Vouliagmeni

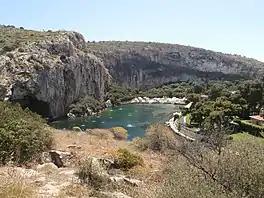
View of the Lake Vouliagmeni

Ruins of the Temple of Apollo Zoster have been excavated and can be viewed inside the public Astir Hotel beach. According to legend, when Leto was about to give birth to Apollo and Artemis, she fled writhing in pain to Delos. During her flight she discarded her girdle, which fell on the Mikro Kavouri peninsula. When her son, the god Apollo, was born, he picked up the discarded girdle and girdled himself in honour of his mother, and was hence named "Zoster" (Girt). Other remnants of early human habitation found in Vouliagmeni include Neolithic and Bronze Age building foundations, and a 5th-century BC outpost. In classical times the area was the Athenian deme of Aixōnídes Halaí, i.e. the Saltfields of Aixōnē (modern day Glyfada). The deme's citizens were called Ἁλαεῖς, "Halaeīs".